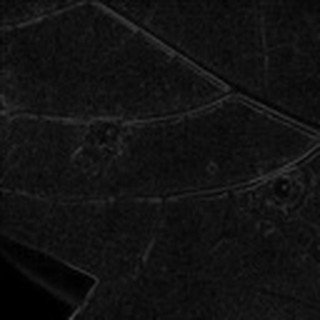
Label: cotton_target_spot